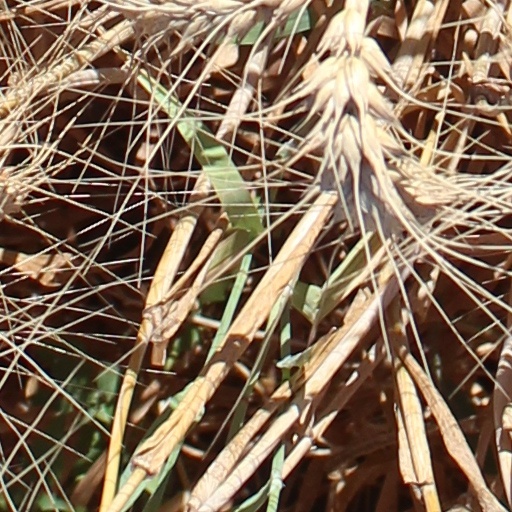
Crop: wheat